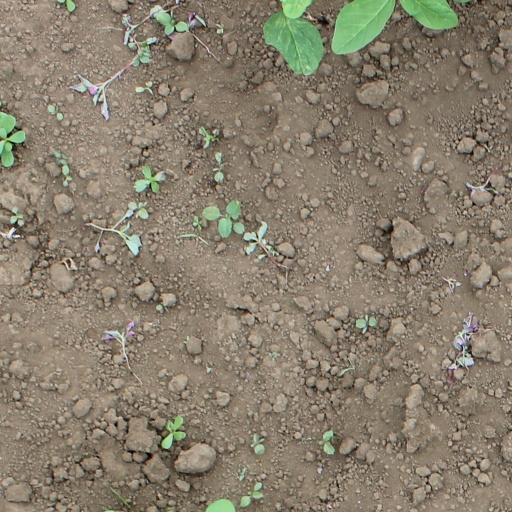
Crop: soybean